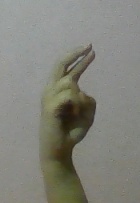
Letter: zay